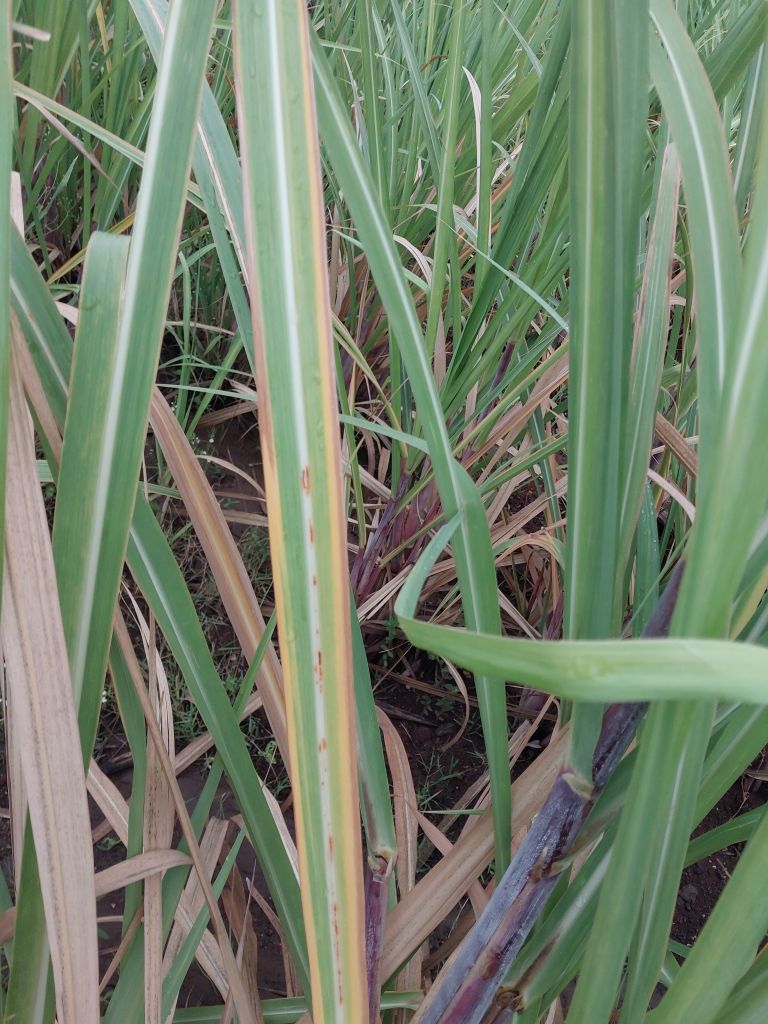
Label: Brown Spot